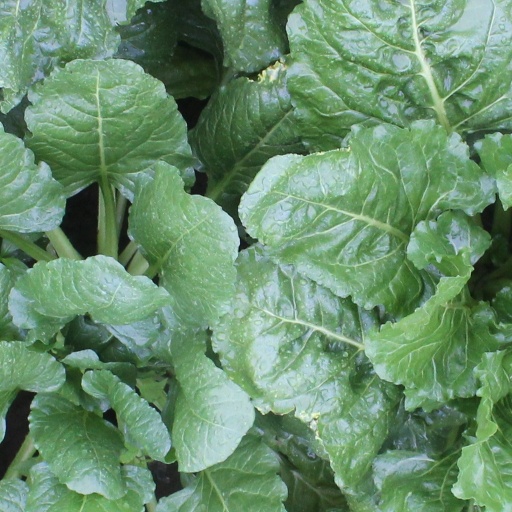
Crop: sugar beet